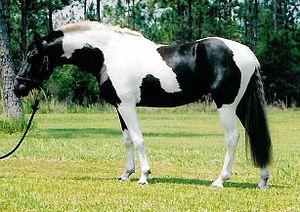
La liste de races chevalines, incluant les poneys, s'est enrichie sous l'influence de la sélection naturelle et de l'élevage sélectif de l'espèce equus ferus caballus, le cheval domestique, sous le contrôle humain. L'espèce du cheval s'est divisée en plusieurs centaines de races, réparties sur tous les continents. Le classement de ces races est établi par la Fédération équestre internationale, qui en distingue trois grands types : le cheval de selle destiné à être monté, le cheval de trait destiné à la traction animale, et le poney, arbitrairement défini comme un cheval mesurant moins d'1,48 m de haut, notion controversée. D'autres distinctions peuvent être opérées, notamment entre les races de travail, de couleur, de sport, et d'allures.